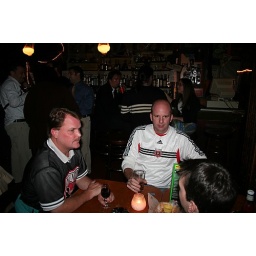
Black and white and red all over the place